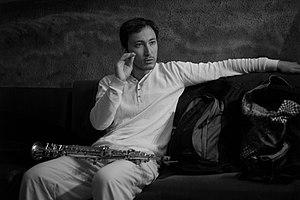
Vincent Lê Quang, interview au New Morning en 2011
Vincent Lê Quang, né le 4 août 1975 est un saxophoniste, compositeur et improvisateur français. Il est également professeur au Conservatoire national supérieur de musique et de danse de Paris.